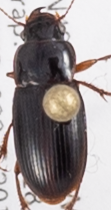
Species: Harpalus desertus
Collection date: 2018-04-19
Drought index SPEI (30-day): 0.748
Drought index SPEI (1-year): -0.32
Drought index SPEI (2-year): -0.24